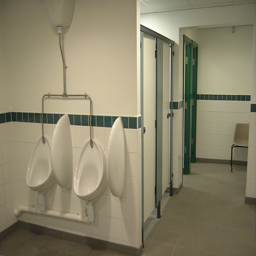
Two urinals mounted to a wall next to white dividers.
Inside a mans bathroom showing there wall urinals.
A bathroom contains urinals and a lamp.
Two urinals in a men's bathroom or changing room.
The urinals in the bathroom have dividers